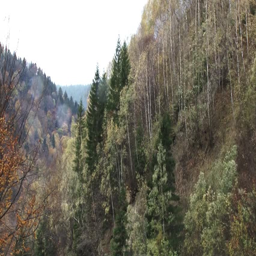
wind blows through the dried leaves of mountain forest